Henry Appenzeller

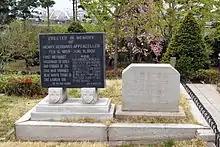
Cenotaph at Yanghwajin Foreign Missionary Cemetery

In June 1902, at the age of 44, Appenzeller was traveling to a southern port city, Mokpo, to attend a meeting for the Bible translation. He sailed aboard the "Kumagawa Maru", a steamship which collided suddenly at night with another vessel. The loss of life on the "Kumagawa Maru" was 27 in all. A survivor, one Mr Bowlby, describes the speed of the sinking followed by the boiler bursting. Appenzeller is thought to have fatally delayed his escape from the vessel by trying to wake a Korean woman and her child so as to get them out of their cabin. A cenotaph in his honor was erected at the Yanghwajin Foreigners' Cemetery, the gravesite of over 300 foreigners including over 80 missionaries from many denominations including those sent by the United Methodist Church, and its predecessor denominations in the late 19th and early 20th centuries.